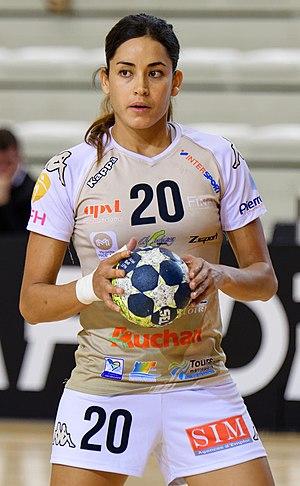
Rencontre Issy Paris Hand / Chambray. A Issy Les Moulineaux, le 15 septembre 2017.
Mouna Chebbah, née le 8 juillet 1982 à Mahdia, est une handballeuse internationale tunisienne.